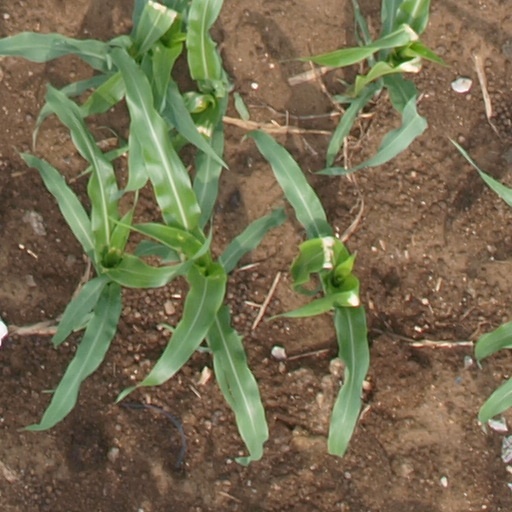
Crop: maize; corn